Carrier air wing

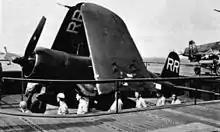
A VBF-88 Goodyear FG-1D Corsair showing the letter code introduced in July 1945.

"Shangri-La" is known to have had her Lightning Bolt on the flight deck forward and aft replaced by her air group identification letter "Z", as the slight remaining Lightning Bolt can be seen painted on the deck beneath the Z on the victory photos of the carrier.